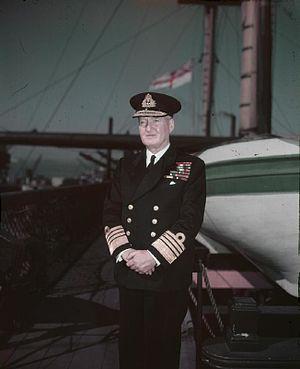
Bruce Fraser, est un amiral de la flotte de la Royal Navy.